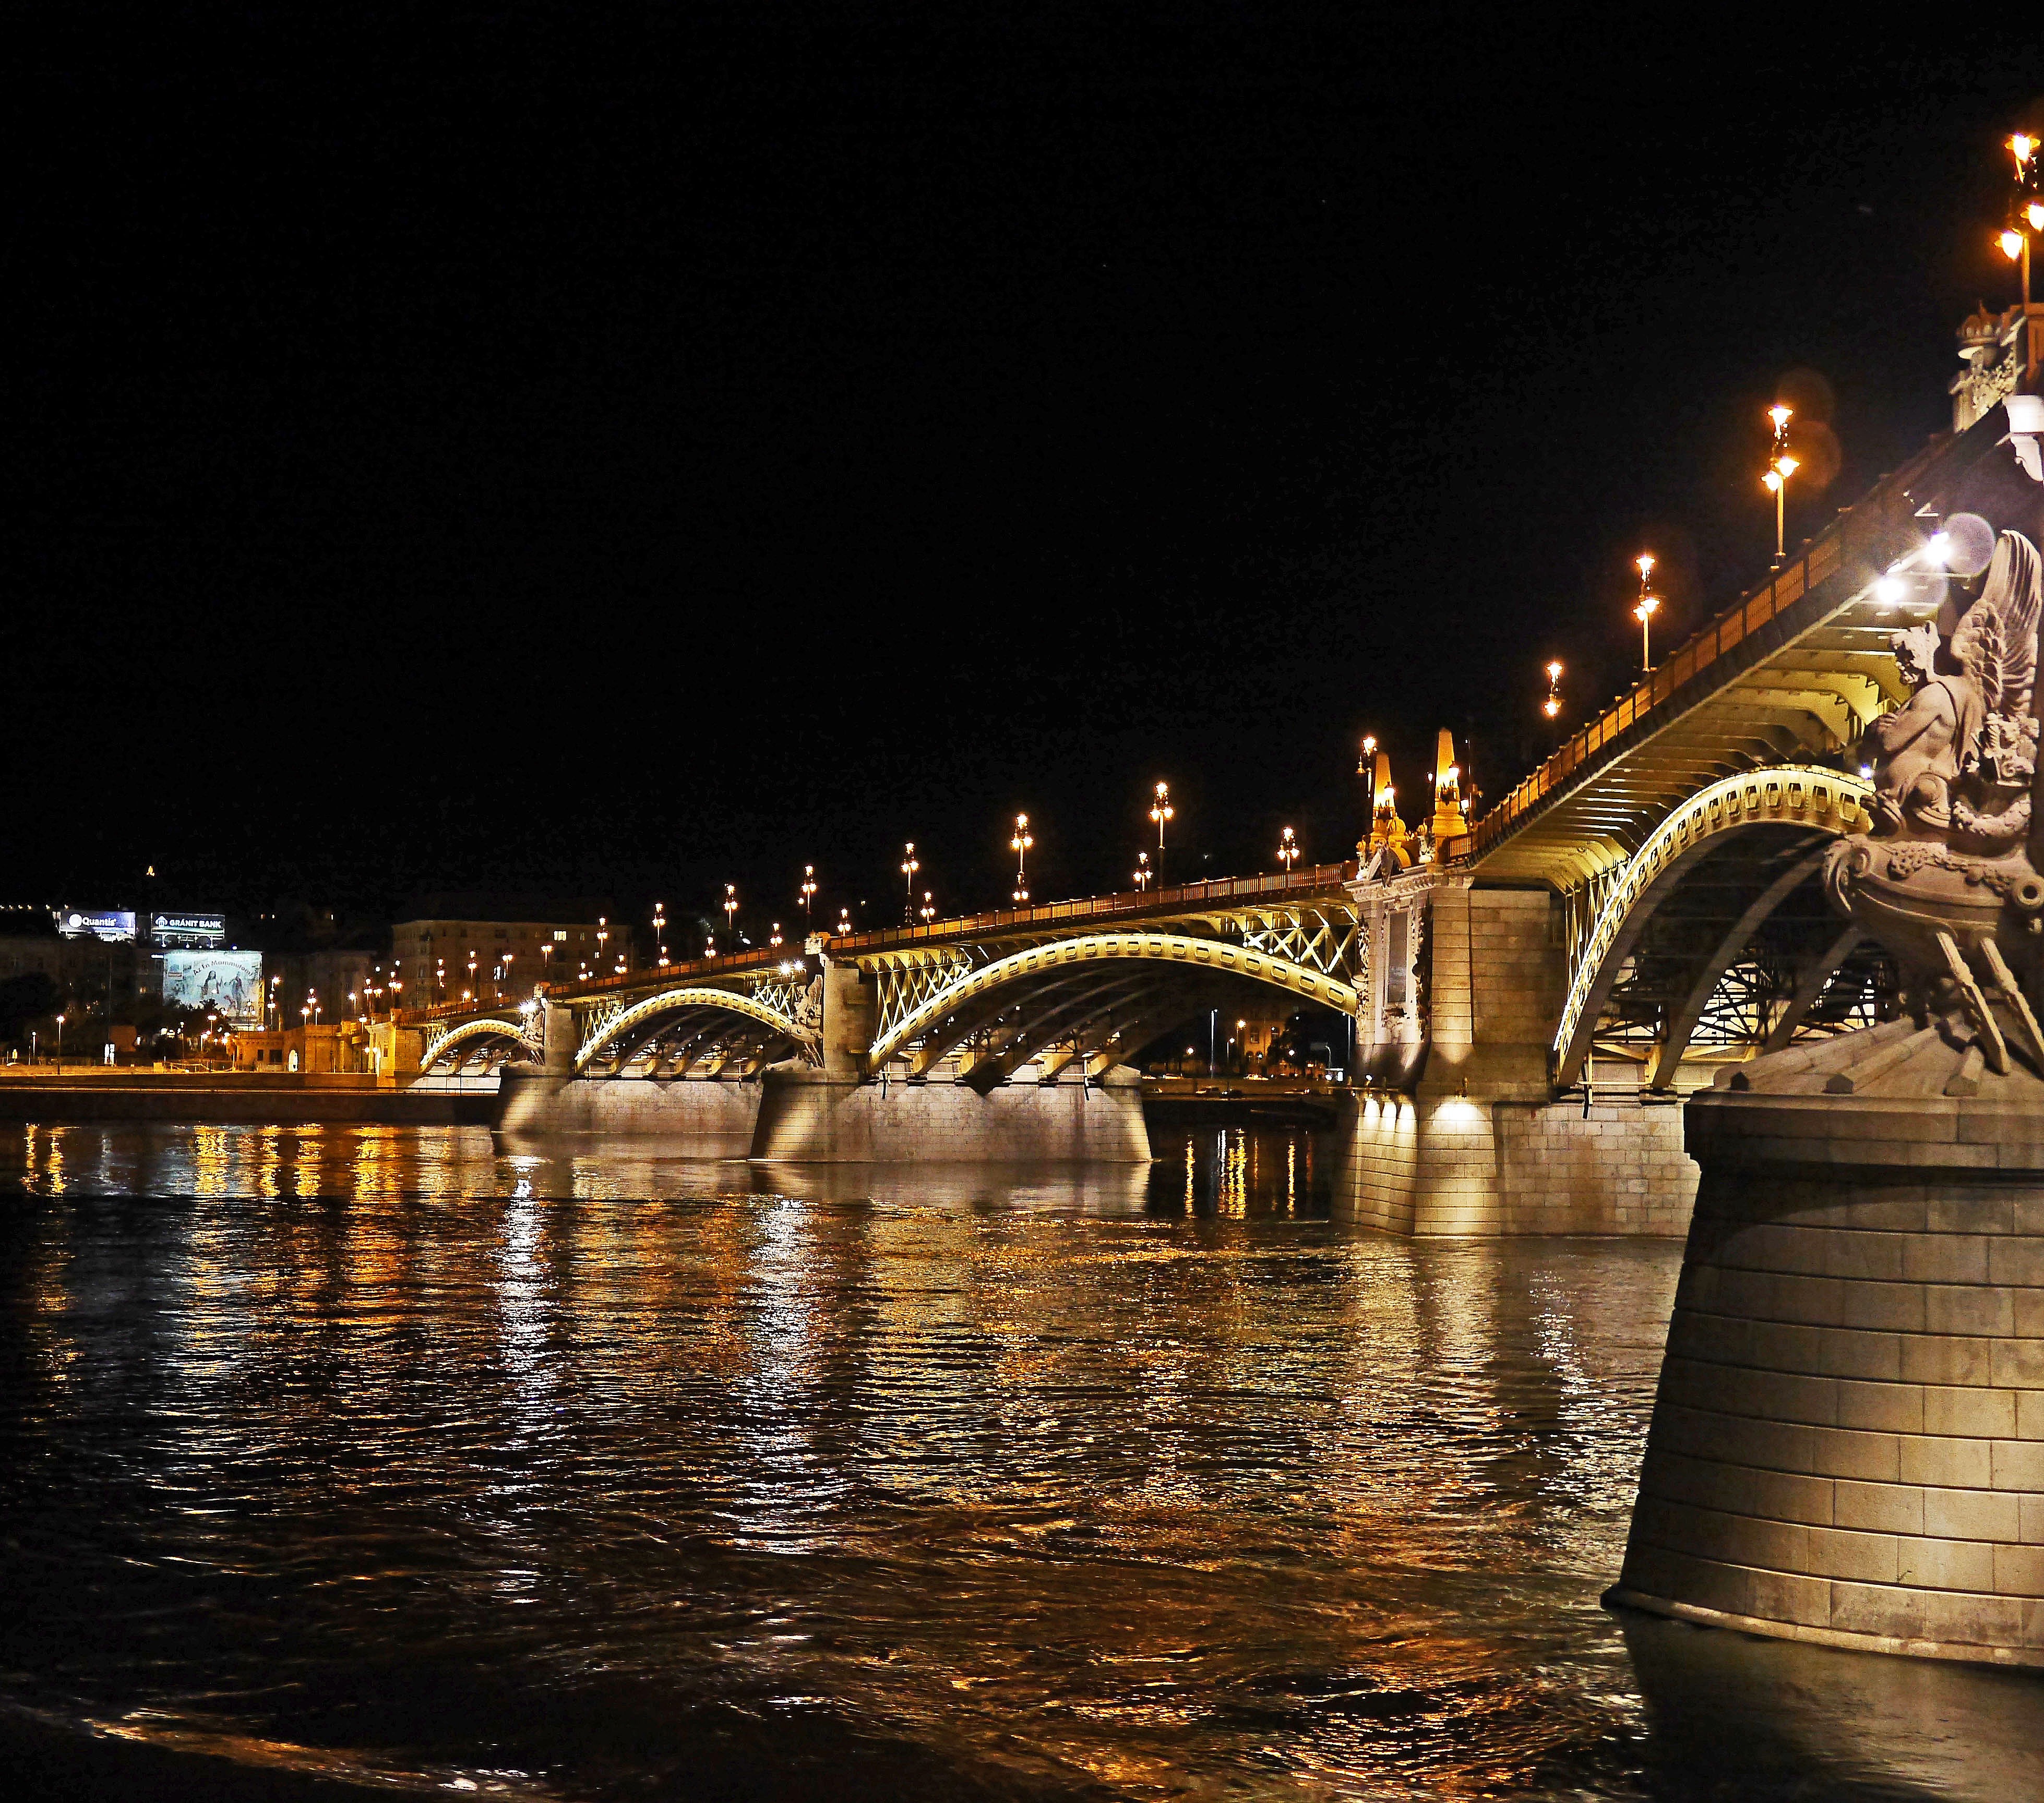
water, bridge, night, wave, river, cityscape, dusk, transit, evening, flow, reflection, pillar, landmark, illuminated, margaret bridge, places of interest, current, capital, danube, hungary, water reflection, steel structure, impressive, night lighting, budapest at night, street lanterns, y bridge, ship passage, nonbuilding structure